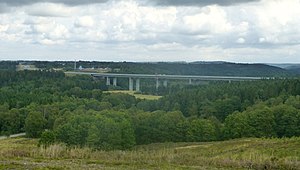
Hørbylunde
Motorvejsbroen over Funder Ådal
Hørbylundebroen over Funder Ådal på Herningmotorvejen
Hørbylunde er et gammelt egekrat ca. 10 km sydvest for Silkeborg. Egekrattet ligger på store, furede skrænter på sydsiden af tunneldalen mellem Silkeborgsøerne og Engesvang.Primærrute 15 løber op ad skrænterne med de tætte lave bevoksninger af eg iblandet bøg. Bunden er mager, morklædt, med overvejende blåbær og ørnebregne. I Hørbylunde ligger højen Store Hørbyhøj.